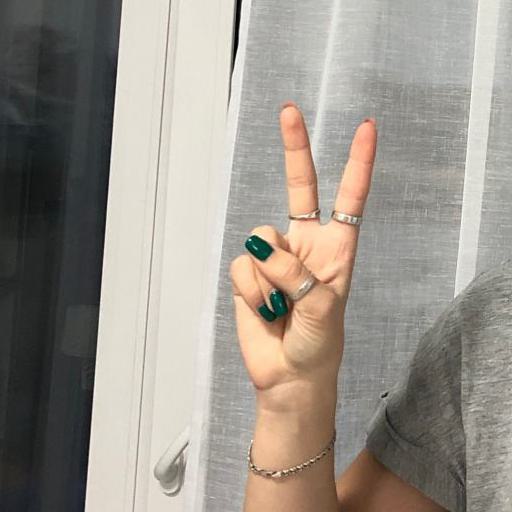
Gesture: peace